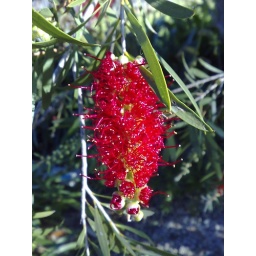
Bottlebrush flowers in my garden at the new house - taken on my N95